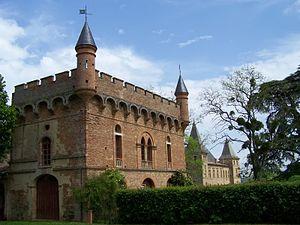
Château de Caumont This building is indexed in the Base Mérimée, a database of architectural heritage maintained by the French Ministry of Culture,
Cet article recense les monuments historiques du Gers, en France.